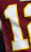
Number: 1